Adriana Chechik

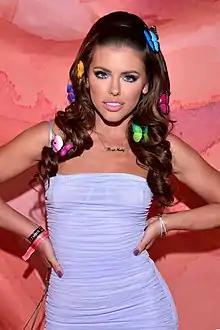
Chechik in October 2019

Adriana Chechik (born November 4, 1991) is an American pornographic actress, media personality and Twitch streamer. By 2022, she had mostly retired from pornography in favor of video game livestreaming on Twitch. In October 2022, she broke her back when she jumped into a deceptively shallow foam pit at Twitch's annual convention TwitchCon, and thereafter documented her recovery.